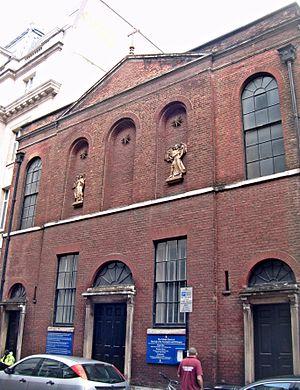
Joseph Bonomi l'Ancien, est architecte et dessinateur italien né Giuseppe Bonomi à Rome le 19 janvier 1739, et mort à Londres le 9 mars 1808 qui a fait la majeure partie de sa carrière en Angleterre où il est devenu un concepteur de maisons de campagne.